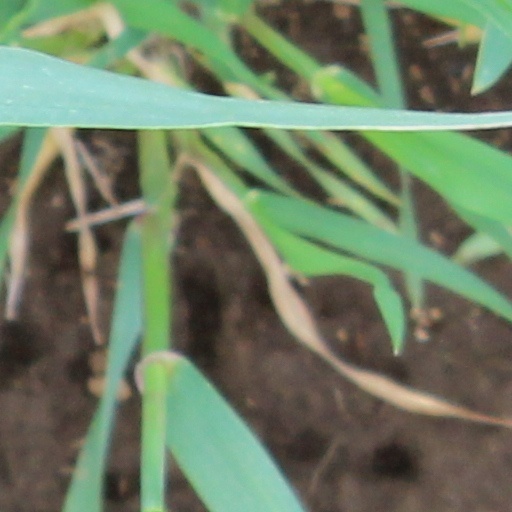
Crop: wheat